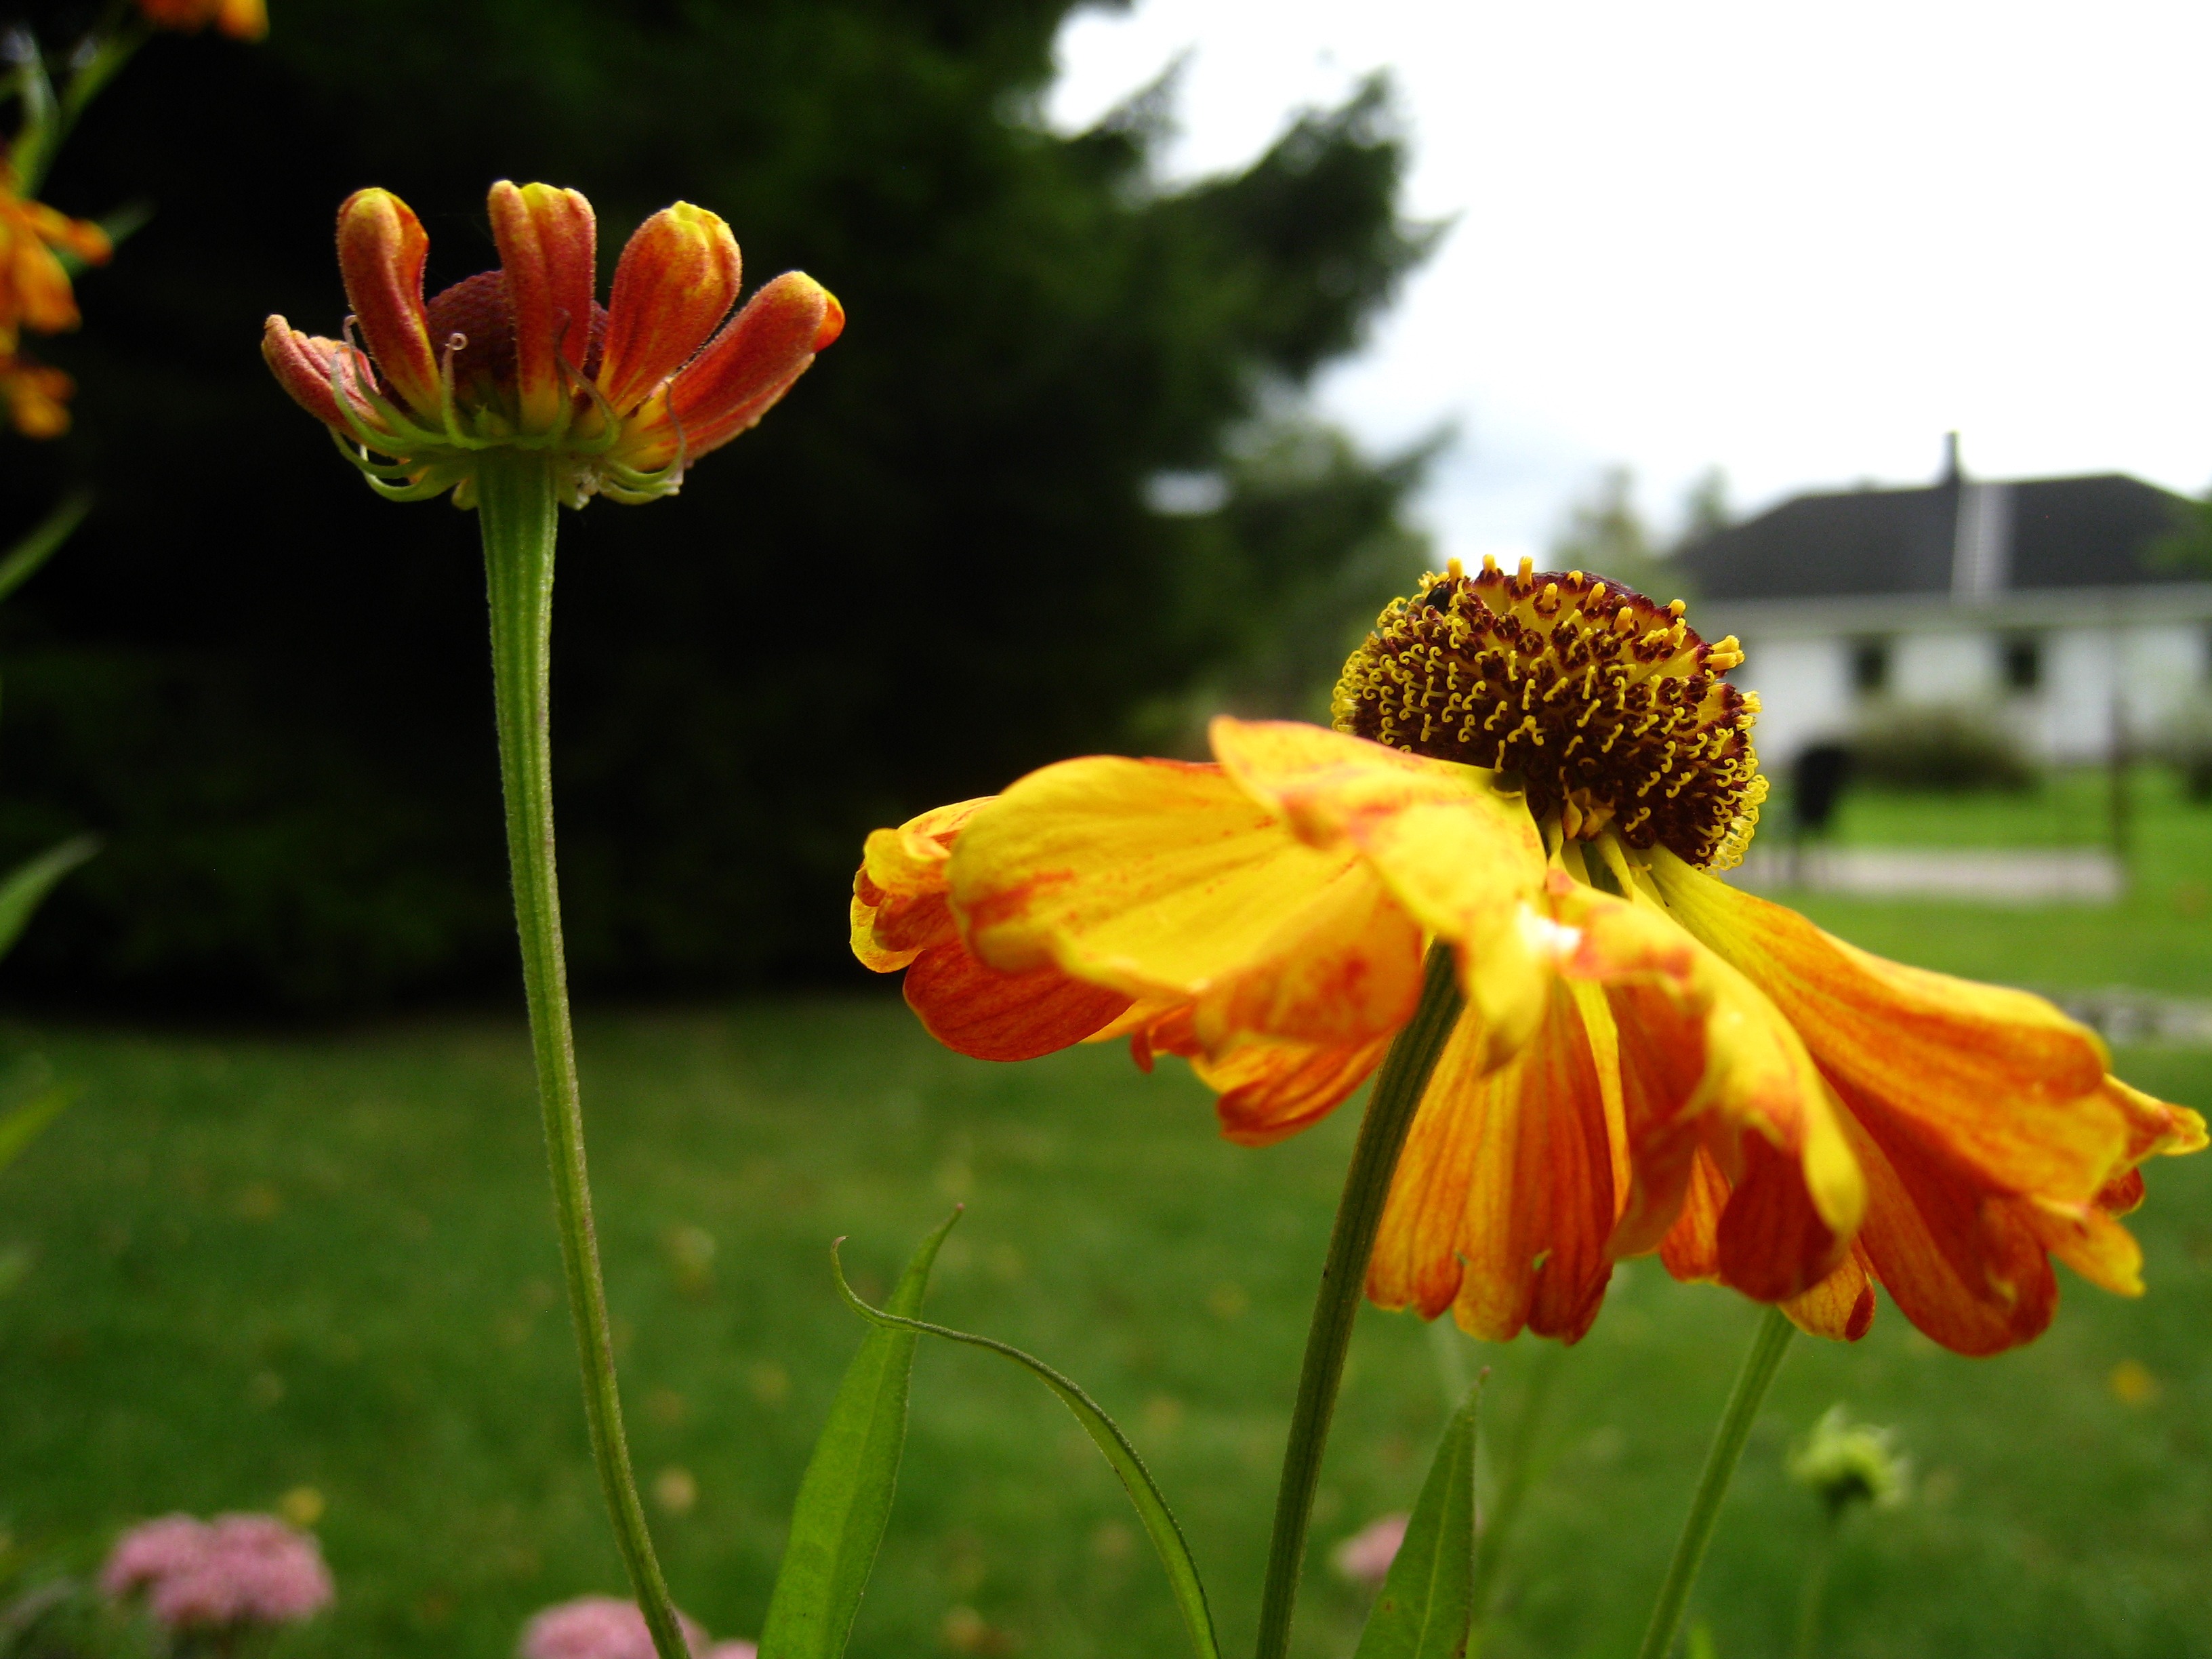
nature, grass, plant, meadow, prairie, house, flower, petal, orange, herb, botany, yellow, garden, flora, wildflower, flowers, gran, coneflower, nectar, sky blue, macro photography, flowering plant, daisy family, sulfur cosmos, annual plant, land plant